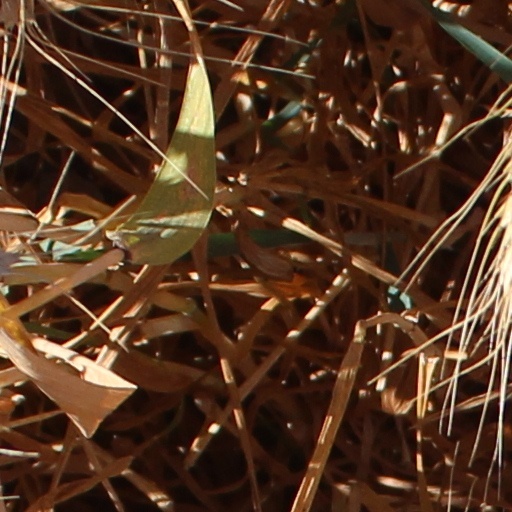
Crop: wheat